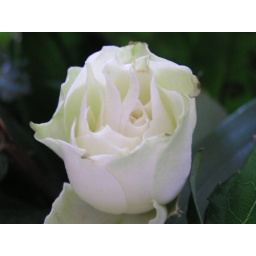
A white rose half opened in a bouquet in a family relative's house